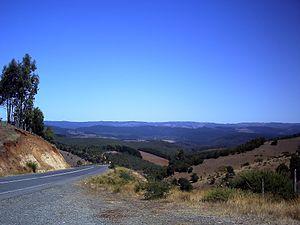
Lumaco est une ville et une commune du Chili de la Province de Malleco, elle-même située dans la Région de l'Araucanie. En 2012, la population de la commune s'élevait à 9 650 habitants. La superficie de la commune est de 1 119 km².